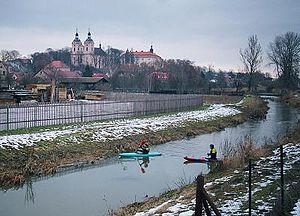
La Mrlina est une rivière de Tchéquie de 50 km de long qui coule dans la région de Hradec Králové. Elle est un affluent de l'Elbe.